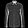
Label: Shirt